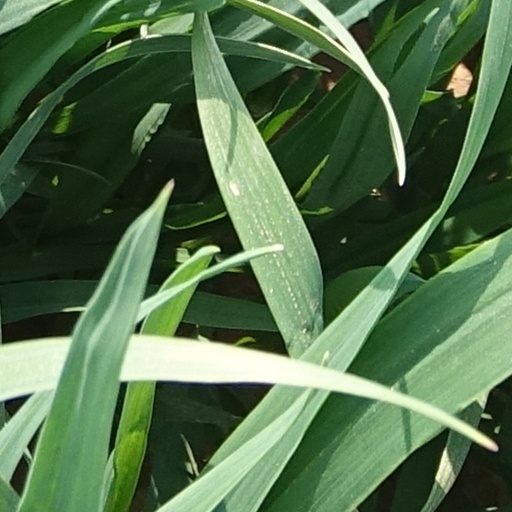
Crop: wheat